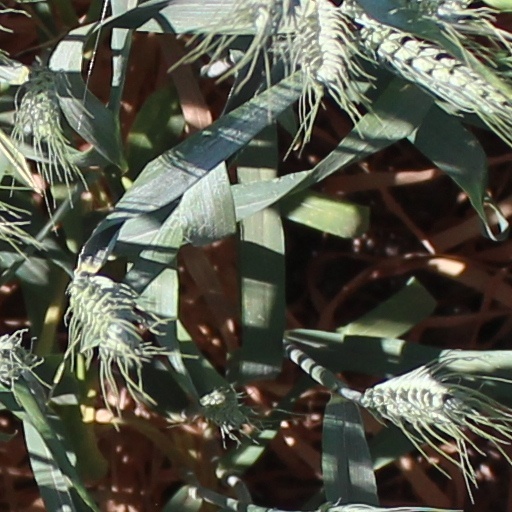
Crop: wheat